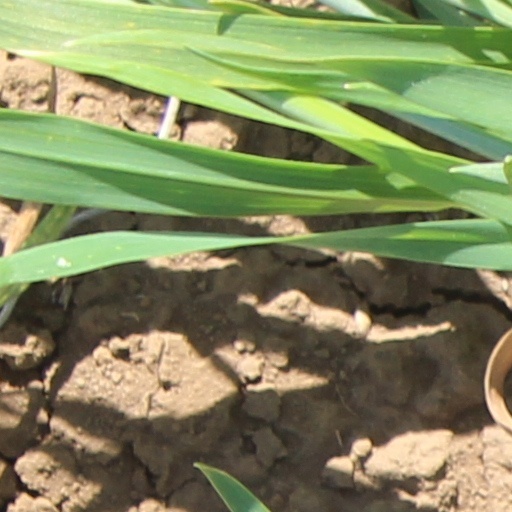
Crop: wheat